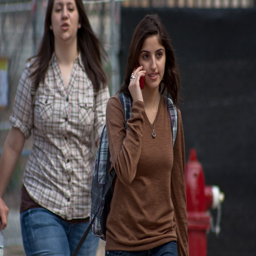
A woman walking and talking on a cell phone.
A female student is talking on her phone while walking.
A young woman walking down the street while talking on her cell phone
Two young women walking while one is on a cell phone
Two young woman walking by a fire hydrant, one talking on cell.